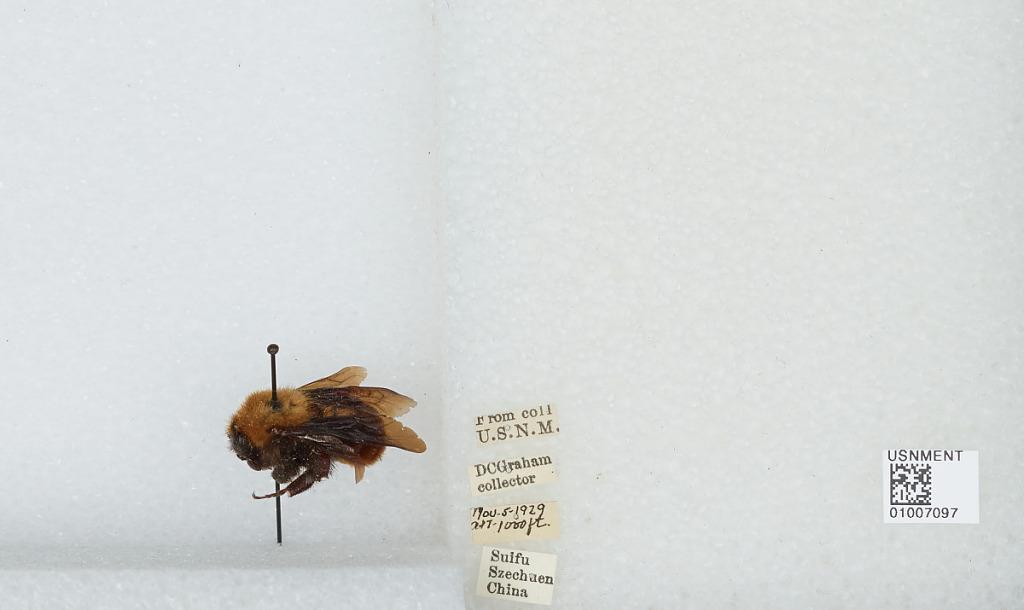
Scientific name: Bombus (Tricornibombus) atripes Smith
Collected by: D. Graham
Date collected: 1929-11-5
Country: China
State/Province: Sichuan
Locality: Suifu